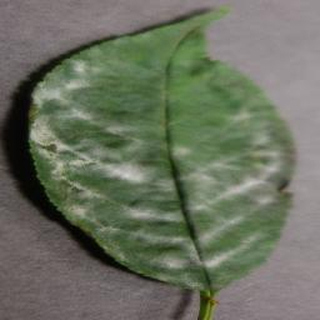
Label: cherry_powdery_mildew